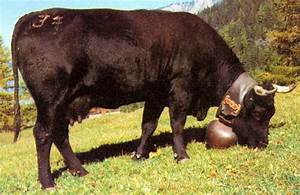
Label: cow